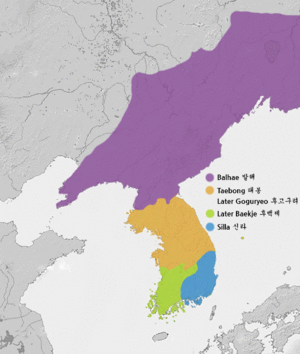
Les Trois Royaumes tardifs désigne dans l'histoire de la Corée la période qui s'étend de 892 à 936. Le sud du pays est alors divisé entre les royaumes de Silla, du Baekje tardif, et du Taebong ou Goguryeo tardif. La période marquée par une grande instabilité politique prend fin avec l'unification de la péninsule par le Goryeo.
Les traces de présence humaine en Corée remontent au Paléolithique. Les premières poteries coréennes connues remontent à 8000 av. J.-C. Selon Samguk Yusa et d'autres documents de l'époque médiévale coréenne, le royaume Période Gojoseon aurait été fondé en 2333 av. J.-C., s'étendant de la péninsule à une large partie de la Mandchourie. Ce royaume fut disloqué en plusieurs États vers le IIIᵉ siècle av. J.-C.